Music of Finland

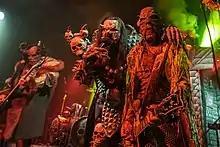
Monster band Lordi at the 2018 Hirsch Festival in Nürnberg, Germary

In the early 1990s Finnish rock parody group the Leningrad Cowboys flourished. It was an international rock comedy band that grew out of the Finnish comedy band Sleepy Sleepers. Its members appeared in Aki Kaurismäki's comedy film "Leningrad Cowboys Go America. They" performed live at the MTV Music Awards in New York City in 1994, together with the full Red Army Choir, performing "Sweet Home Alabama". This was the biggest TV audience for any Finnish music artist ever. Leningrad Cowboys were famous for outrageous outfits including ridiculous rock-a-billy hairdos and ultra-pointed shoes. The band remained popular in parts of Europe.